Orange Grove Court

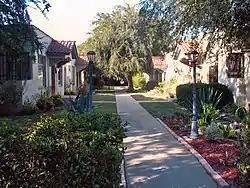

Orange Grove Court is a bungalow court located at 745 East Orange Grove Blvd. in Pasadena, California. The court, which was built in 1924, contains twelve single-family houses arranged along a central walkway. The houses were designed in the Mission Revival style and feature arched porches and windows, stucco exteriors, and tile roofs. A double arch is located at the end of the walkway, a variation on the common practice of placing another home at the end of the walkway in a bungalow court. According to its National Register of Historic Places nomination, the court "epitomizes the concept of the Southern California bungalow court" due to its layout and Mission Revival details.